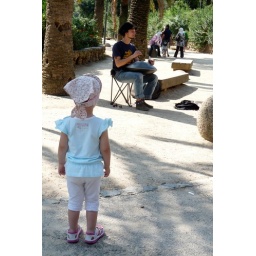
Little girl mesmerized by a street musician at Park Guell, Barcelona.